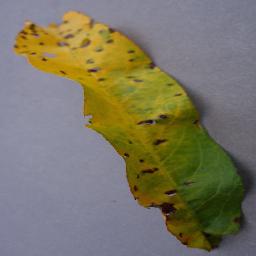
Label: Peach___Bacterial_spot